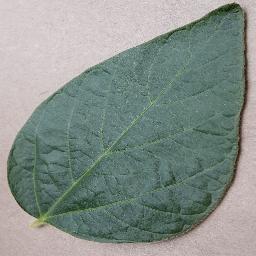
Label: Soybean___healthy